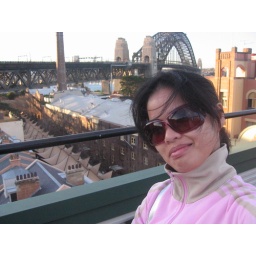
A view from the top of the hotel. That's the Harbour Bridge and market down in the street